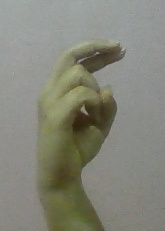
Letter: zay